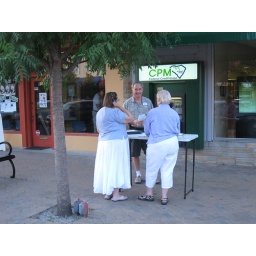
On the sidewalk in front of the picture house shortly before the show.